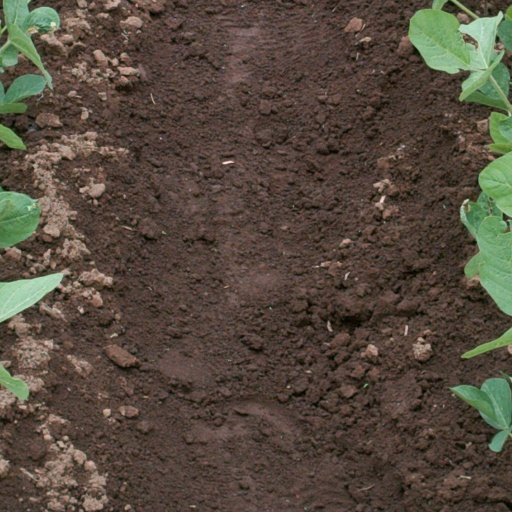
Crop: soybean